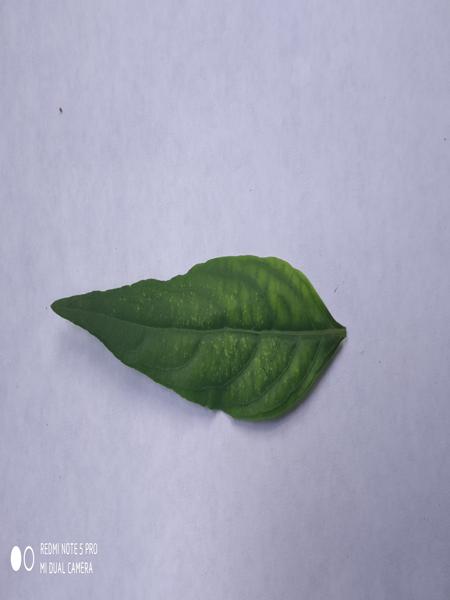
Plant: Nelavembu